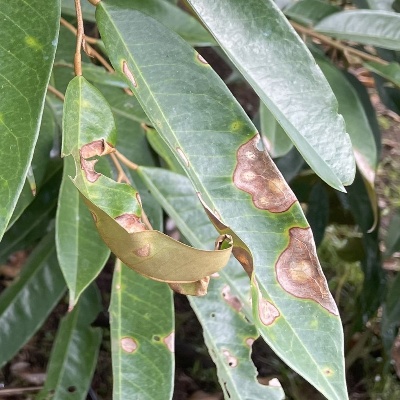
Label: Leaf_Phomopsis